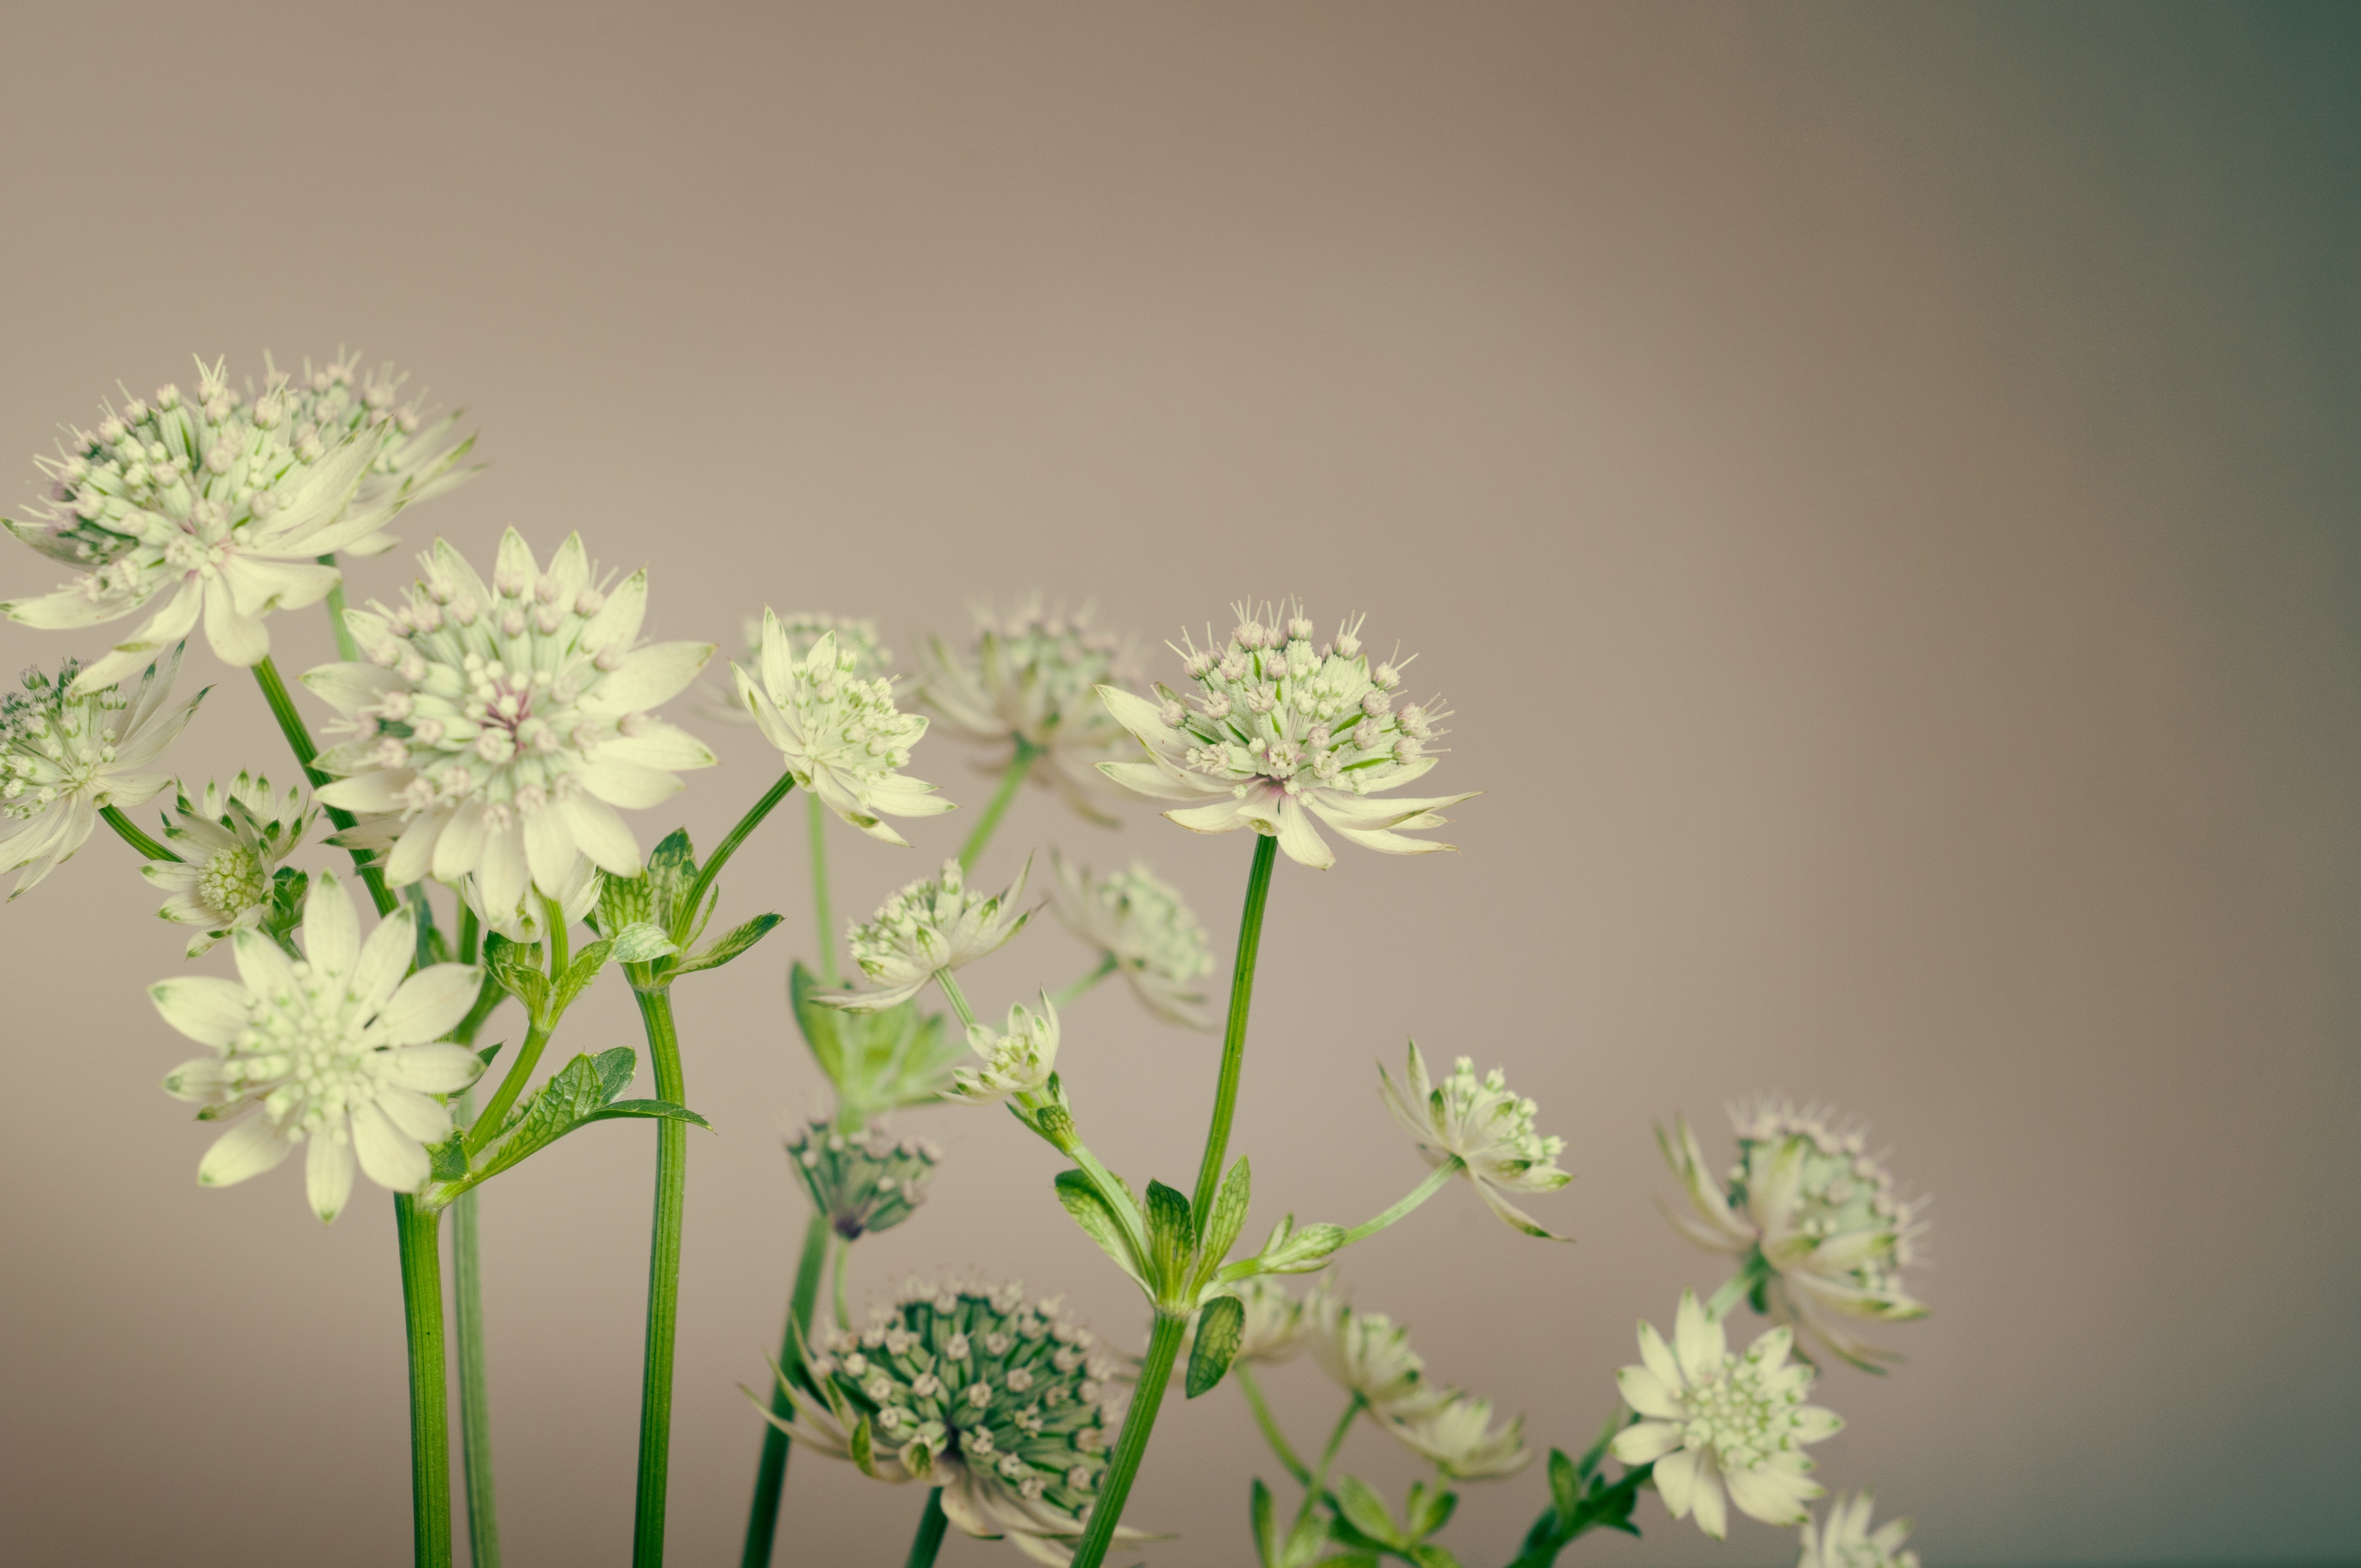
branch, blossom, plant, white, leaf, flower, spring, green, herb, botany, garden, flora, botanical, florist, flowers, floristry, organic, macro photography, flowering plant, ikebana, floral design, plant stem, land plant, flower arranging